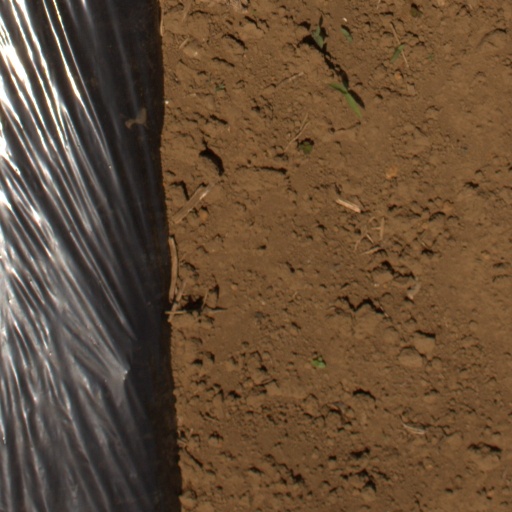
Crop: Jerusalem artichoke